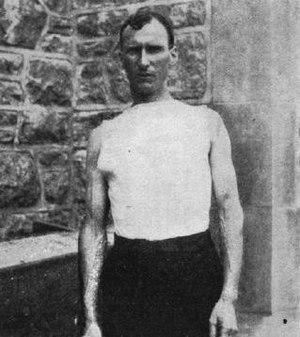
L'épreuve du marathon masculin aux Jeux olympiques de 1904 se déroule le 30 août 1904 dans les rues de Saint-Louis, aux États-Unis. Elle est remportée par l'américain Thomas Hicks dans le temps de 3 h 28 min 53 s. Trente-deux athlètes représentant quatre nations participent à la compétition, mais seulement quatorze parviennent à terminer la course, dans un contexte particulier entre organisation et arbitrage insuffisants.
Thomas Hicks fut un athlète américain, vainqueur du marathon olympique en 1904.